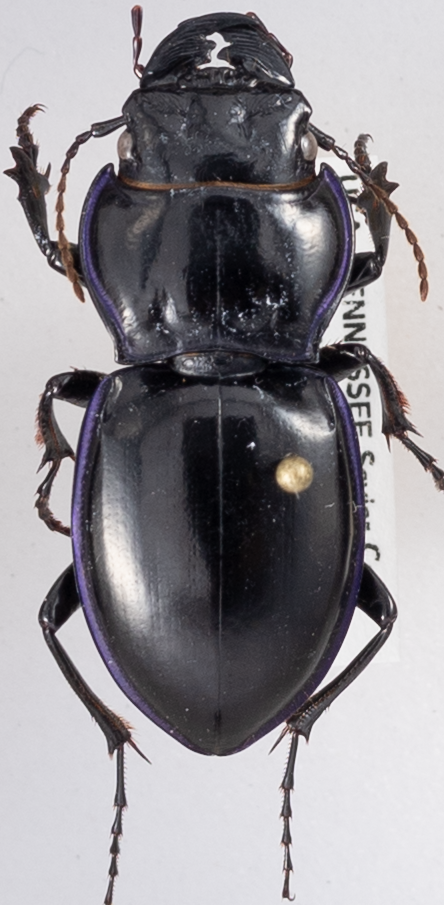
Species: Pasimachus punctulatus
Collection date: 2017-05-02
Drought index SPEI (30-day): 0.8
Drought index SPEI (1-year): -1.258
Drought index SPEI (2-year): -0.966